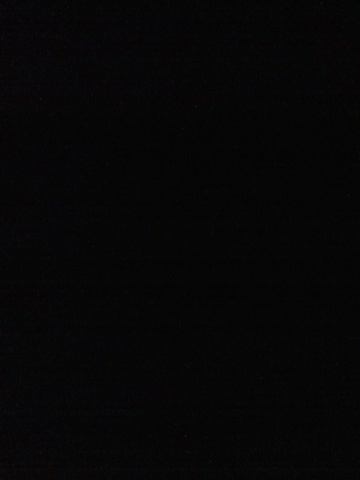Question: If you are saying to me that I have to improve the image because I'm blind, how the heck am I to do that because, you know, I can't see the image
Answer: unanswerable